Question: Please indicate a possible affordance area of the throw_frisbee that can be used for holding
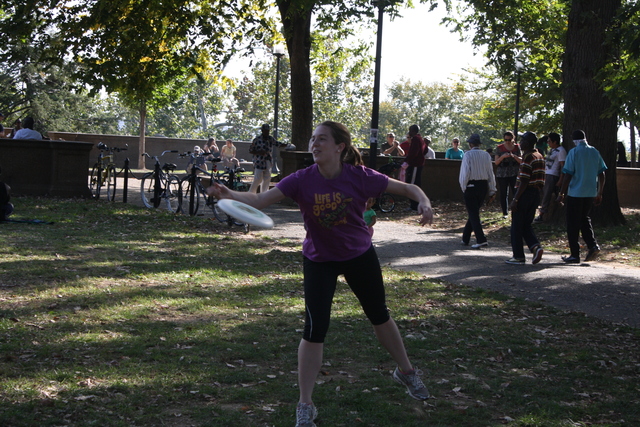
Answer: [212.5, 176, 292.5, 231]